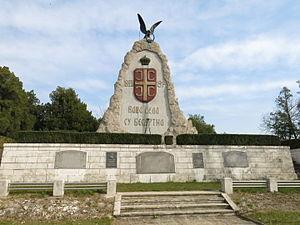
Les sites mémoriels constituent l'une des quatre catégories de classement des monuments historiques de la Serbie. L'inventaire, élaboré et publié par l'Institut pour la protection du patrimoine de la République, recense 71 sites protégés.
Tekeriš est un village de Serbie situé sur le territoire de la Ville de Loznica, district de Mačva. Au recensement de 2011, il comptait 292 habitants.